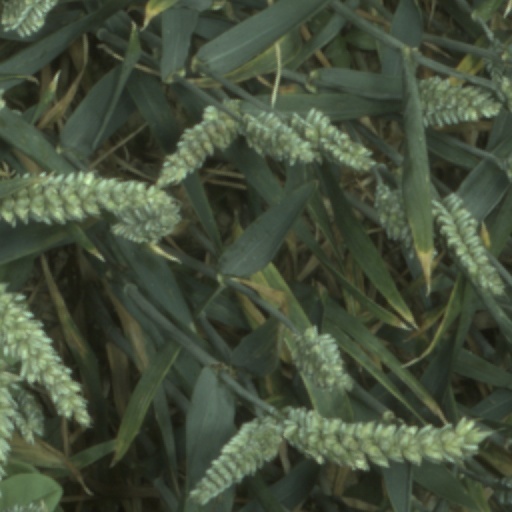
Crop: wheat